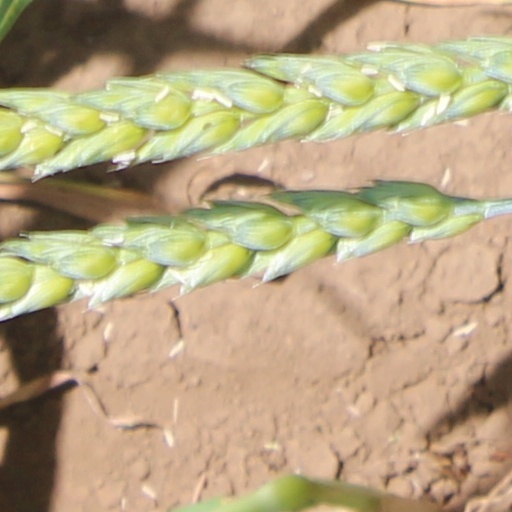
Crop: wheat